Kader Nouni

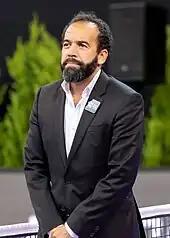
Nouni at the 2022 Transylvania Open

Kader Nouni (born 23 February 1976) is a French tennis umpire. He works primarily for the Women's Tennis Association (WTA) and has officiated six major finals. The International Tennis Federation (ITF) certified him as a gold badge umpire in 2007. Known for his baritone voice, Nouni is sometimes called the "Barry White of tennis".